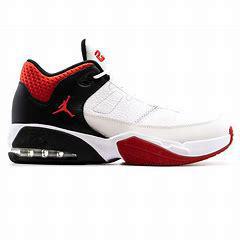
Brand: Jordan
Model: Max Aura 3